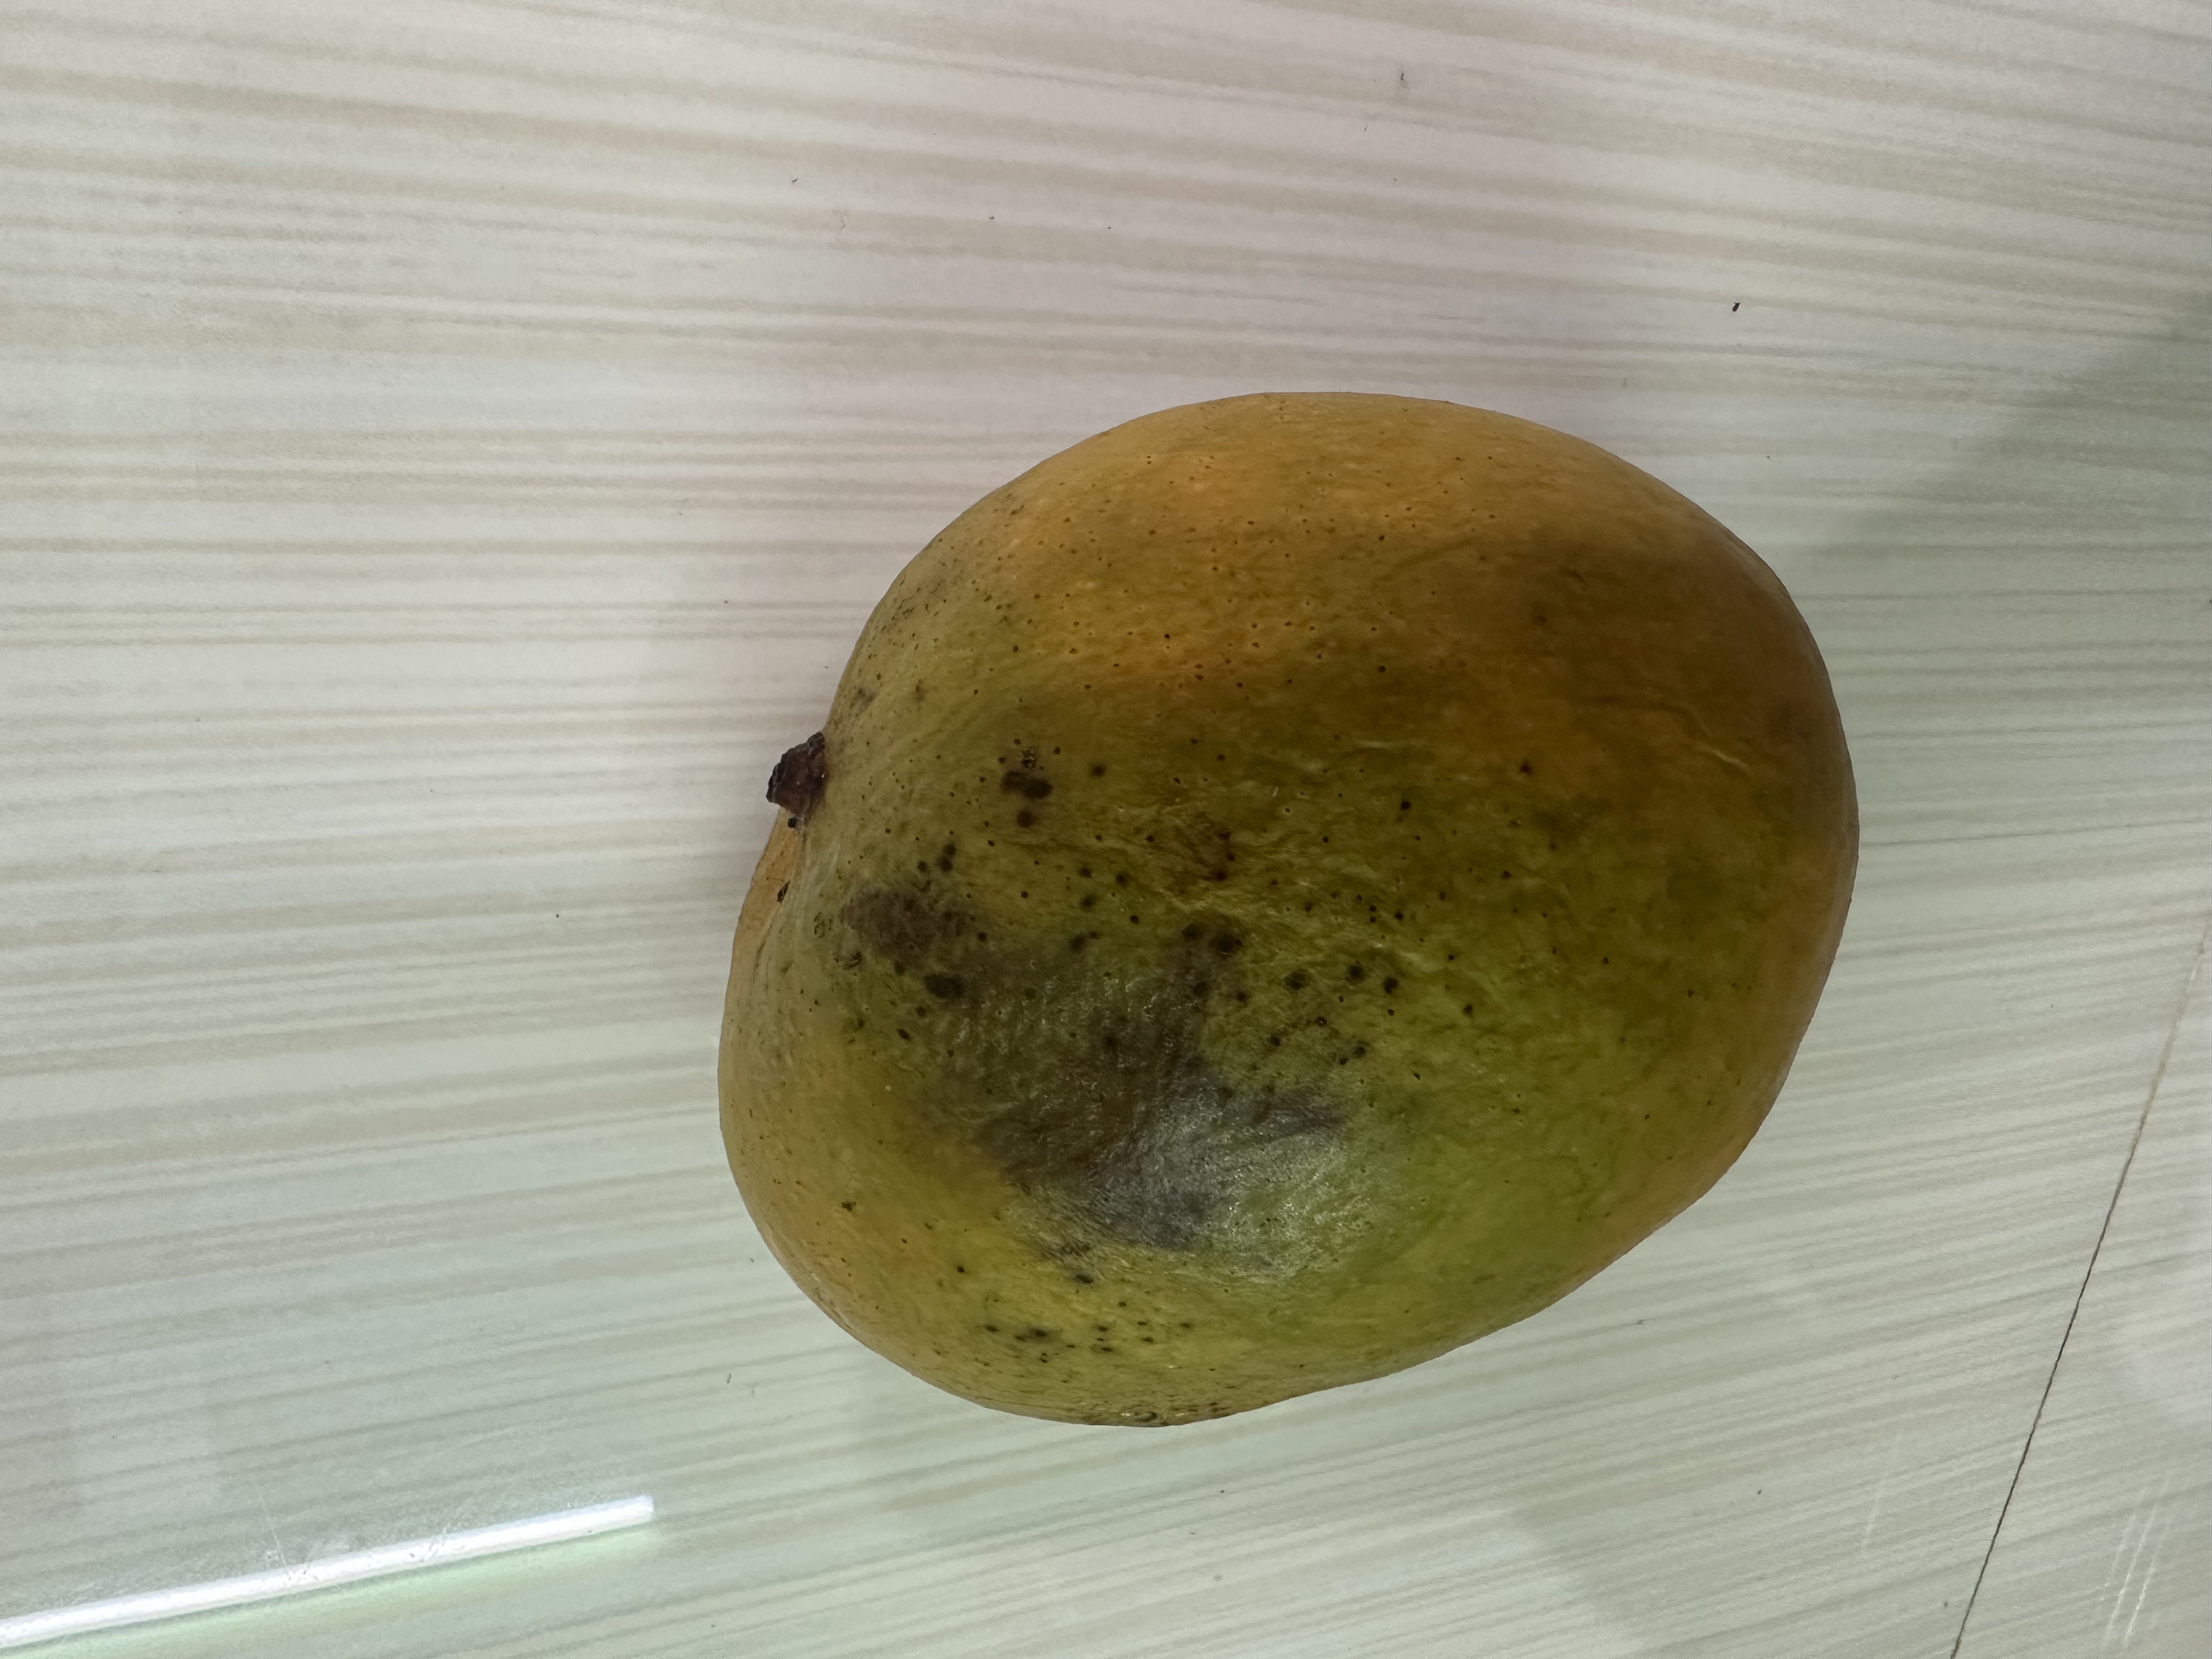
Mango variety: Bari-4